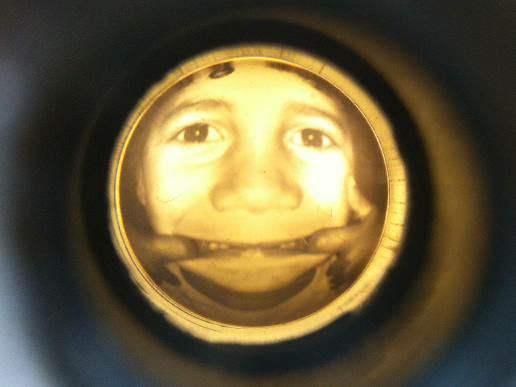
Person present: Yes